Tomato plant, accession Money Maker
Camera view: bottom (45 deg); turntable rotation: 300 degrees
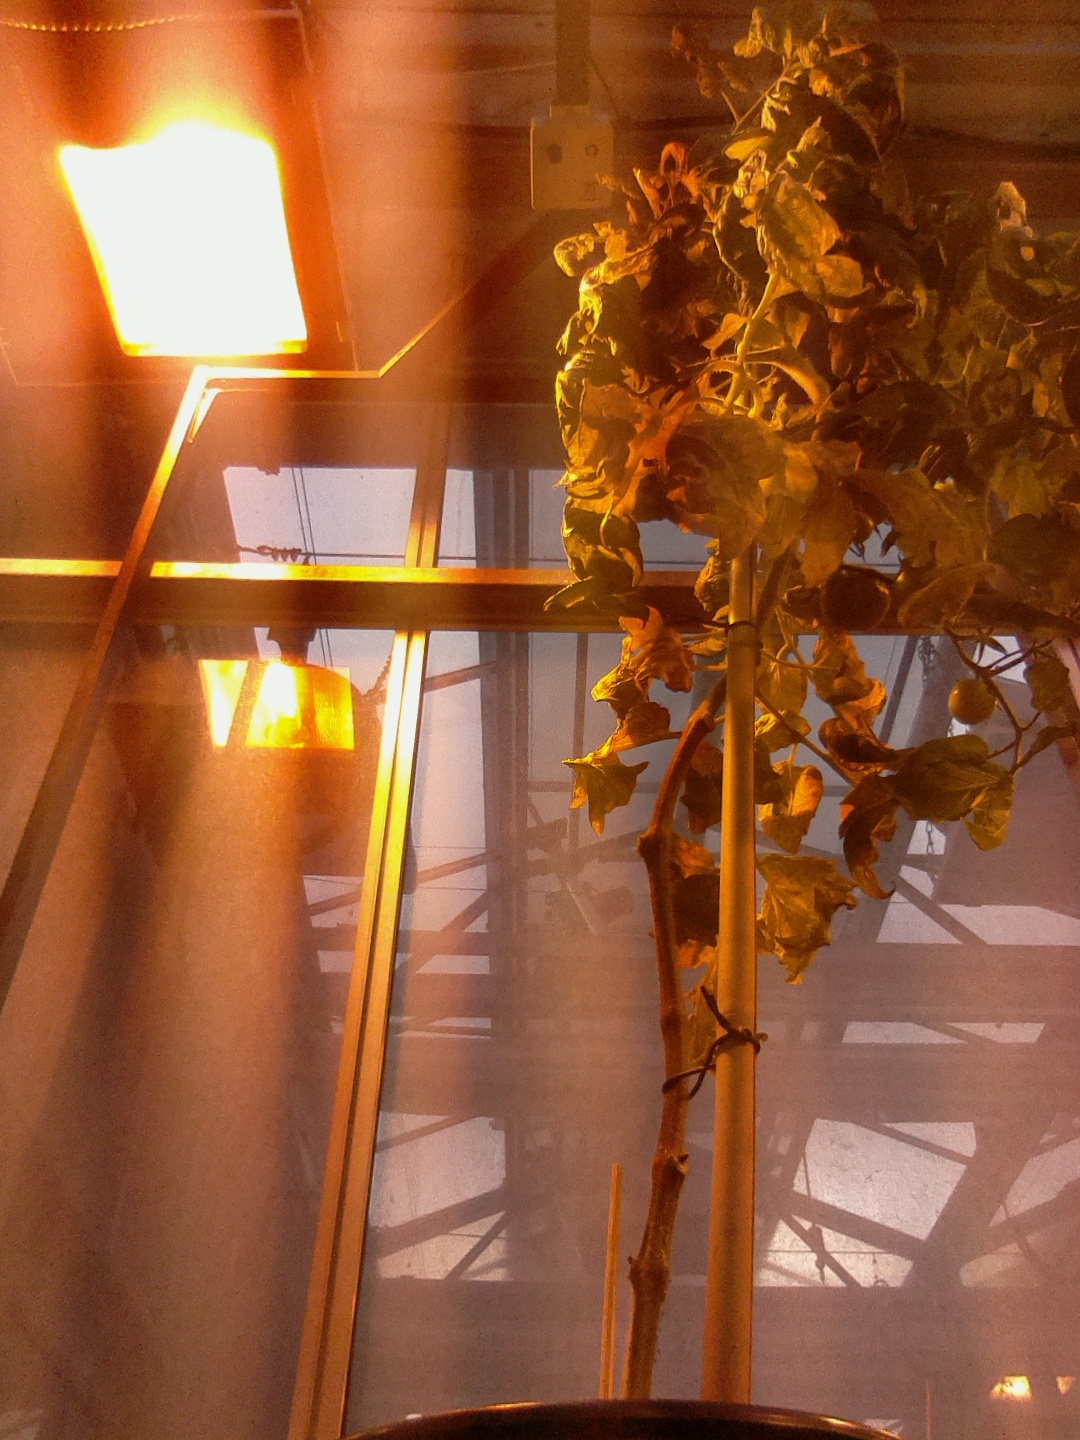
BBCH growth stage 75: 50%-60% of final fruit size